Thomisus spectabilis

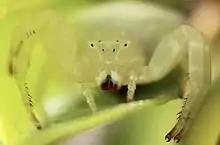
Adult white crab spider. Lateral eyes are larger than central eyes.

"T. spectabilis" undergo a unique color transformation from yellow to white. The color change helps them not only hide from predators, but stalk prey in similarly colored daisies as well. This transformation allows them to switch between appearing conspicuous and cryptic to their prey. The colorful bodies allow spiders to reflect UV-light in a manner that attracts bees to their flower. When the spider changes to a specific color, the color is displayed uniformly across its head, legs, and abdomen. The legs of this spider span up to 30 mm. They have small black eyes that are organized into a white band across the head resembling a mask. The abdomen of the spider has a pentagon shape and two small bumps across it. They have stout legs arranged similarly to a crab. The spider has pinching fangs, but no claw tufts, so it is not able to climb across smooth surfaces.